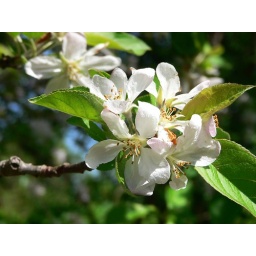
Our gravenstein apple tree is in bloom.